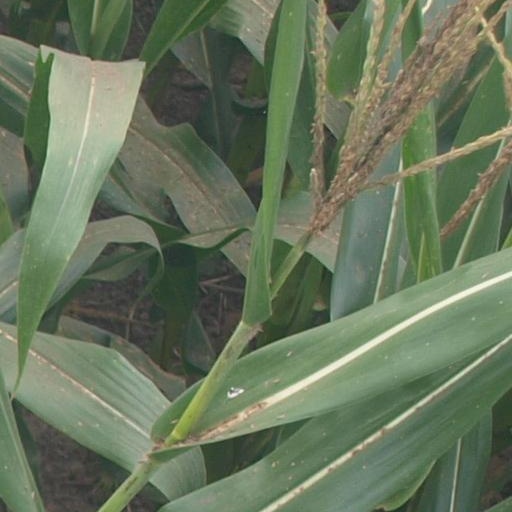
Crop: maize; corn